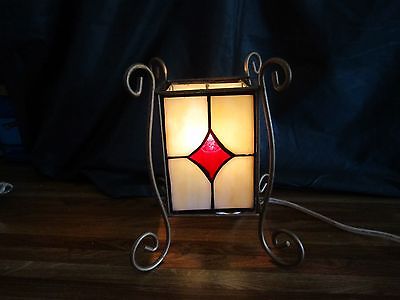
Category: lamp